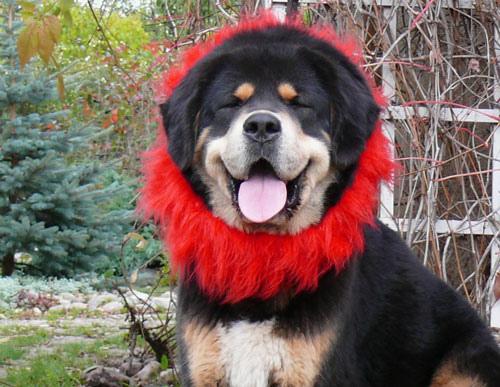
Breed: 205-n000030-Tibetan_mastiff